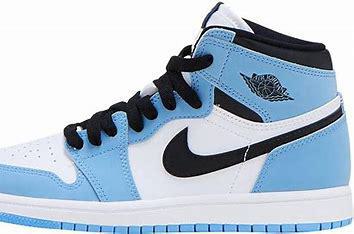
Brand: Jordan
Model: 100